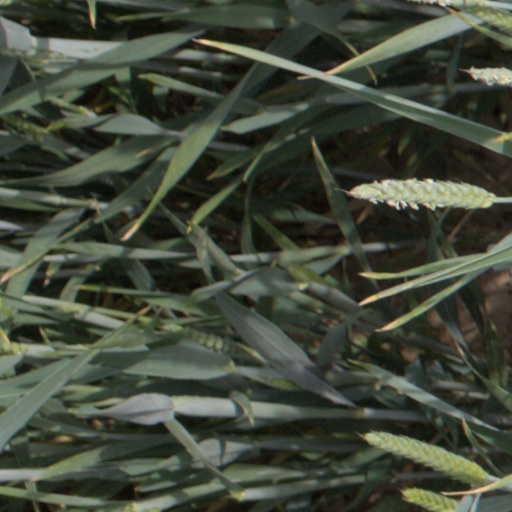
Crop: wheat